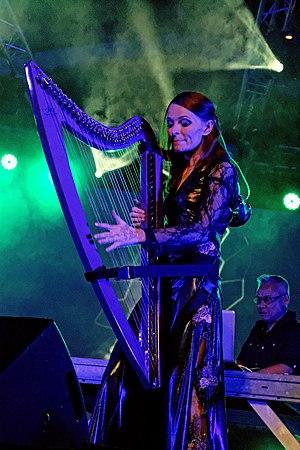
Arneo en concert à l'espace Pierre-Jakez Hélias lors du festival de Cornouaille 2014.
La harpe celtique est un instrument de musique à cordes ancien, répandu en Irlande, en Écosse, au Pays de Galles, en Bretagne et en Galice, pour jouer et accompagner la musique celtique. Elle jouit d'un regain de popularité en Bretagne depuis les années 1950. Plus petite que la harpe de concert, elle est plus maniable. Elle possède un répertoire propre né de l'époque où elle était l'instrument des musiciens ambulants. Elle fait notamment partie des symboles de l'Irlande.